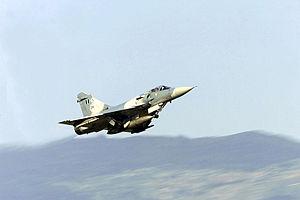
L’armée grecque est relativement nombreuse et bien équipée au regard de la taille du pays.
Le Mirage 2000 est un avion de chasse conçu par la société française Dassault Aviation à la fin des années 1970. Bien que la formule à aile delta fasse penser au Mirage III des années 1960 et que le Mirage 2000 soit de taille comparable, il s'agit en fait d'un avion entièrement nouveau, avec une surface alaire plus importante, naturellement instable pour améliorer sa manœuvrabilité et équipé de commandes de vol électriques. Mis en service en 1984, le Mirage 2000 est principalement utilisé par l'Armée de l'air française qui en a reçu 315 exemplaires, tandis que 286 autres ont été exportés vers huit pays différents.